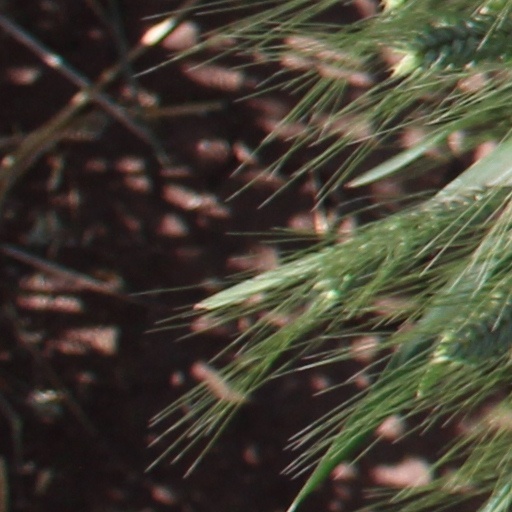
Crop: wheat